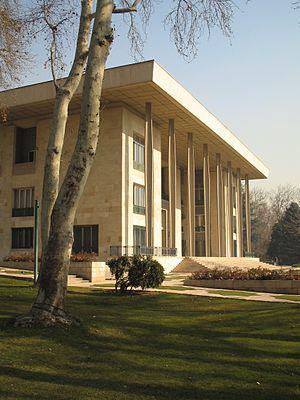
Téhéran [teeʁɑ̃], est la capitale et la plus grande ville d'Iran. Située dans le nord du pays, au pied des monts Elbourz, la ville donne son nom à la province dont elle est également la capitale. Téhéran a vu sa population multipliée par 40 depuis qu'elle est devenue la capitale à la suite du changement de dynastie de 1786. En 2015, la ville compte environ 9 000 000 habitants ; et l'agglomération plus de 15 000 000. La ville possède un métro et un dense réseau autoroutier.
Le palais de Niavaran est situé à Téhéran en Iran, dans le quartier de Shemiran au nord de la ville. C'est un complexe architectural constitué de plusieurs palais et d'un musée. Le palais Sahebqaraniyeh, datant du temps de Nassereddine Chah Qadjar et le petit palais d'Ahmad Chah sont aussi situés dans ce complexe.